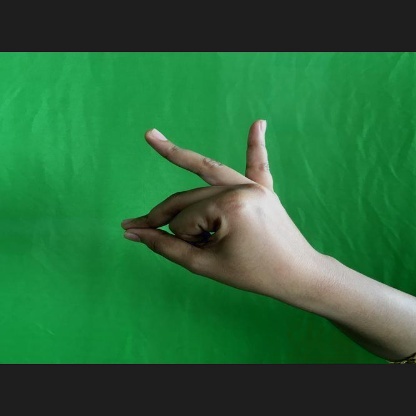
Mudra: Bramaram